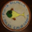
Label: plate